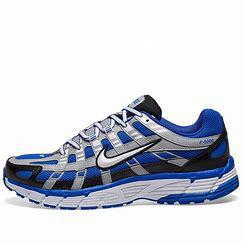
Brand: Nike
Model: P 6000